Scenes from the Life of Saint Zenobius

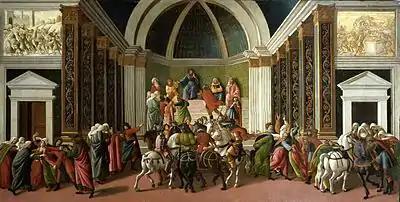
"The Story of Virginia", Accademia Carrara (86 x 165cm)

The somewhat stark style of the panels, with contorted figures in anguish and an interest in the architectural backgrounds, is typical of Botticelli's last years. Various degrees of participation in the painting by workshop assistants have been suggested. The drawing of the largely nude figure of Zenobius being baptized has weaknesses, with an arm too puny for the torso and a strange foot.